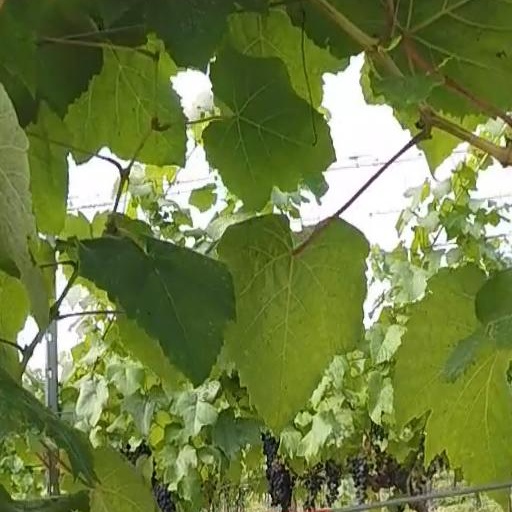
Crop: grape